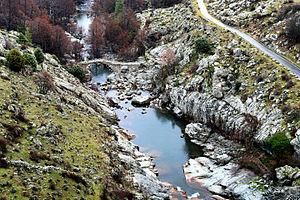
Calacuccia est une commune française dans la circonscription départementale de la Haute-Corse et le territoire de la collectivité de Corse. Le village appartient à la piève de Niolo dont il est historiquement le chef-lieu.